Geong

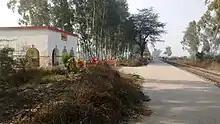
Geong railway station view

Geong is serveded by National Highway 152 and State Highway SH-8 (Karnal Road). Geong is connected to the Indian Railways network on the Kurukshetra–Jind line 2 major railway routs, and also to the state capital Chandigarh and to New Delhi. Indian Railways uses code Geong Halt or Geong H, which also mentioned as GXG. The other nearest railway station to Geong is Kaithal, around 5 kilometres distance. Geong's nearest airport is Karnal Airport situated 55.8 km away. Other nearest airports are Chandigarh Airport (around 120 km) and New Delhi airport (200 km).